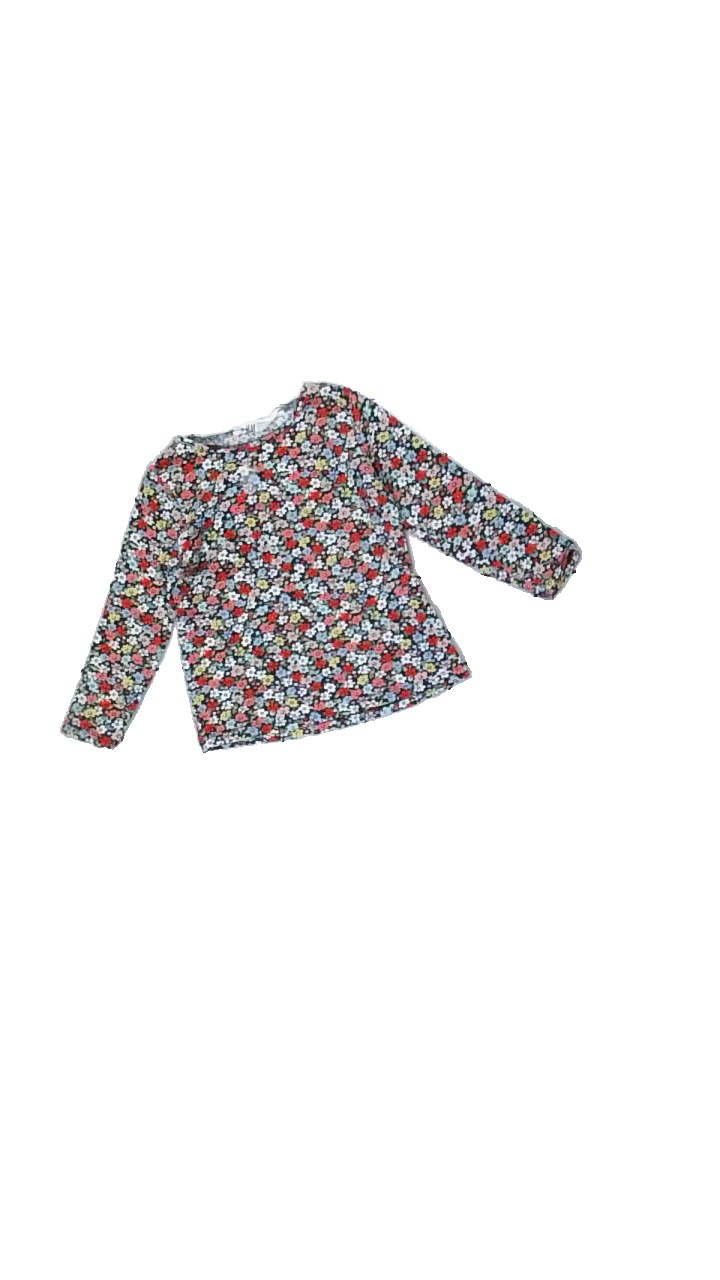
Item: Top (Children)
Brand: H&m
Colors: White, Red, Green, Multicolor
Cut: Regular, C-collar
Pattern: Floral print
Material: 100% cotton
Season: All
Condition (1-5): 2
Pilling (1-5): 3
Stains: Major
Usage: Recycle
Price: <50